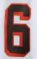
Number: 6